2. Liga (Austria)

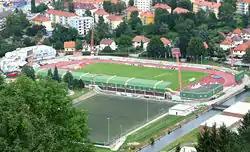
Kapfenberger SV's ground, the Franz Fekete Stadium (formerly Alpenstadion)

Starting in the 2018–19 season, the former First League changed its name to the Second League and expanded from ten teams to 16 teams.